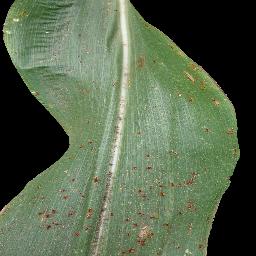
Label: Corn___Common_rust